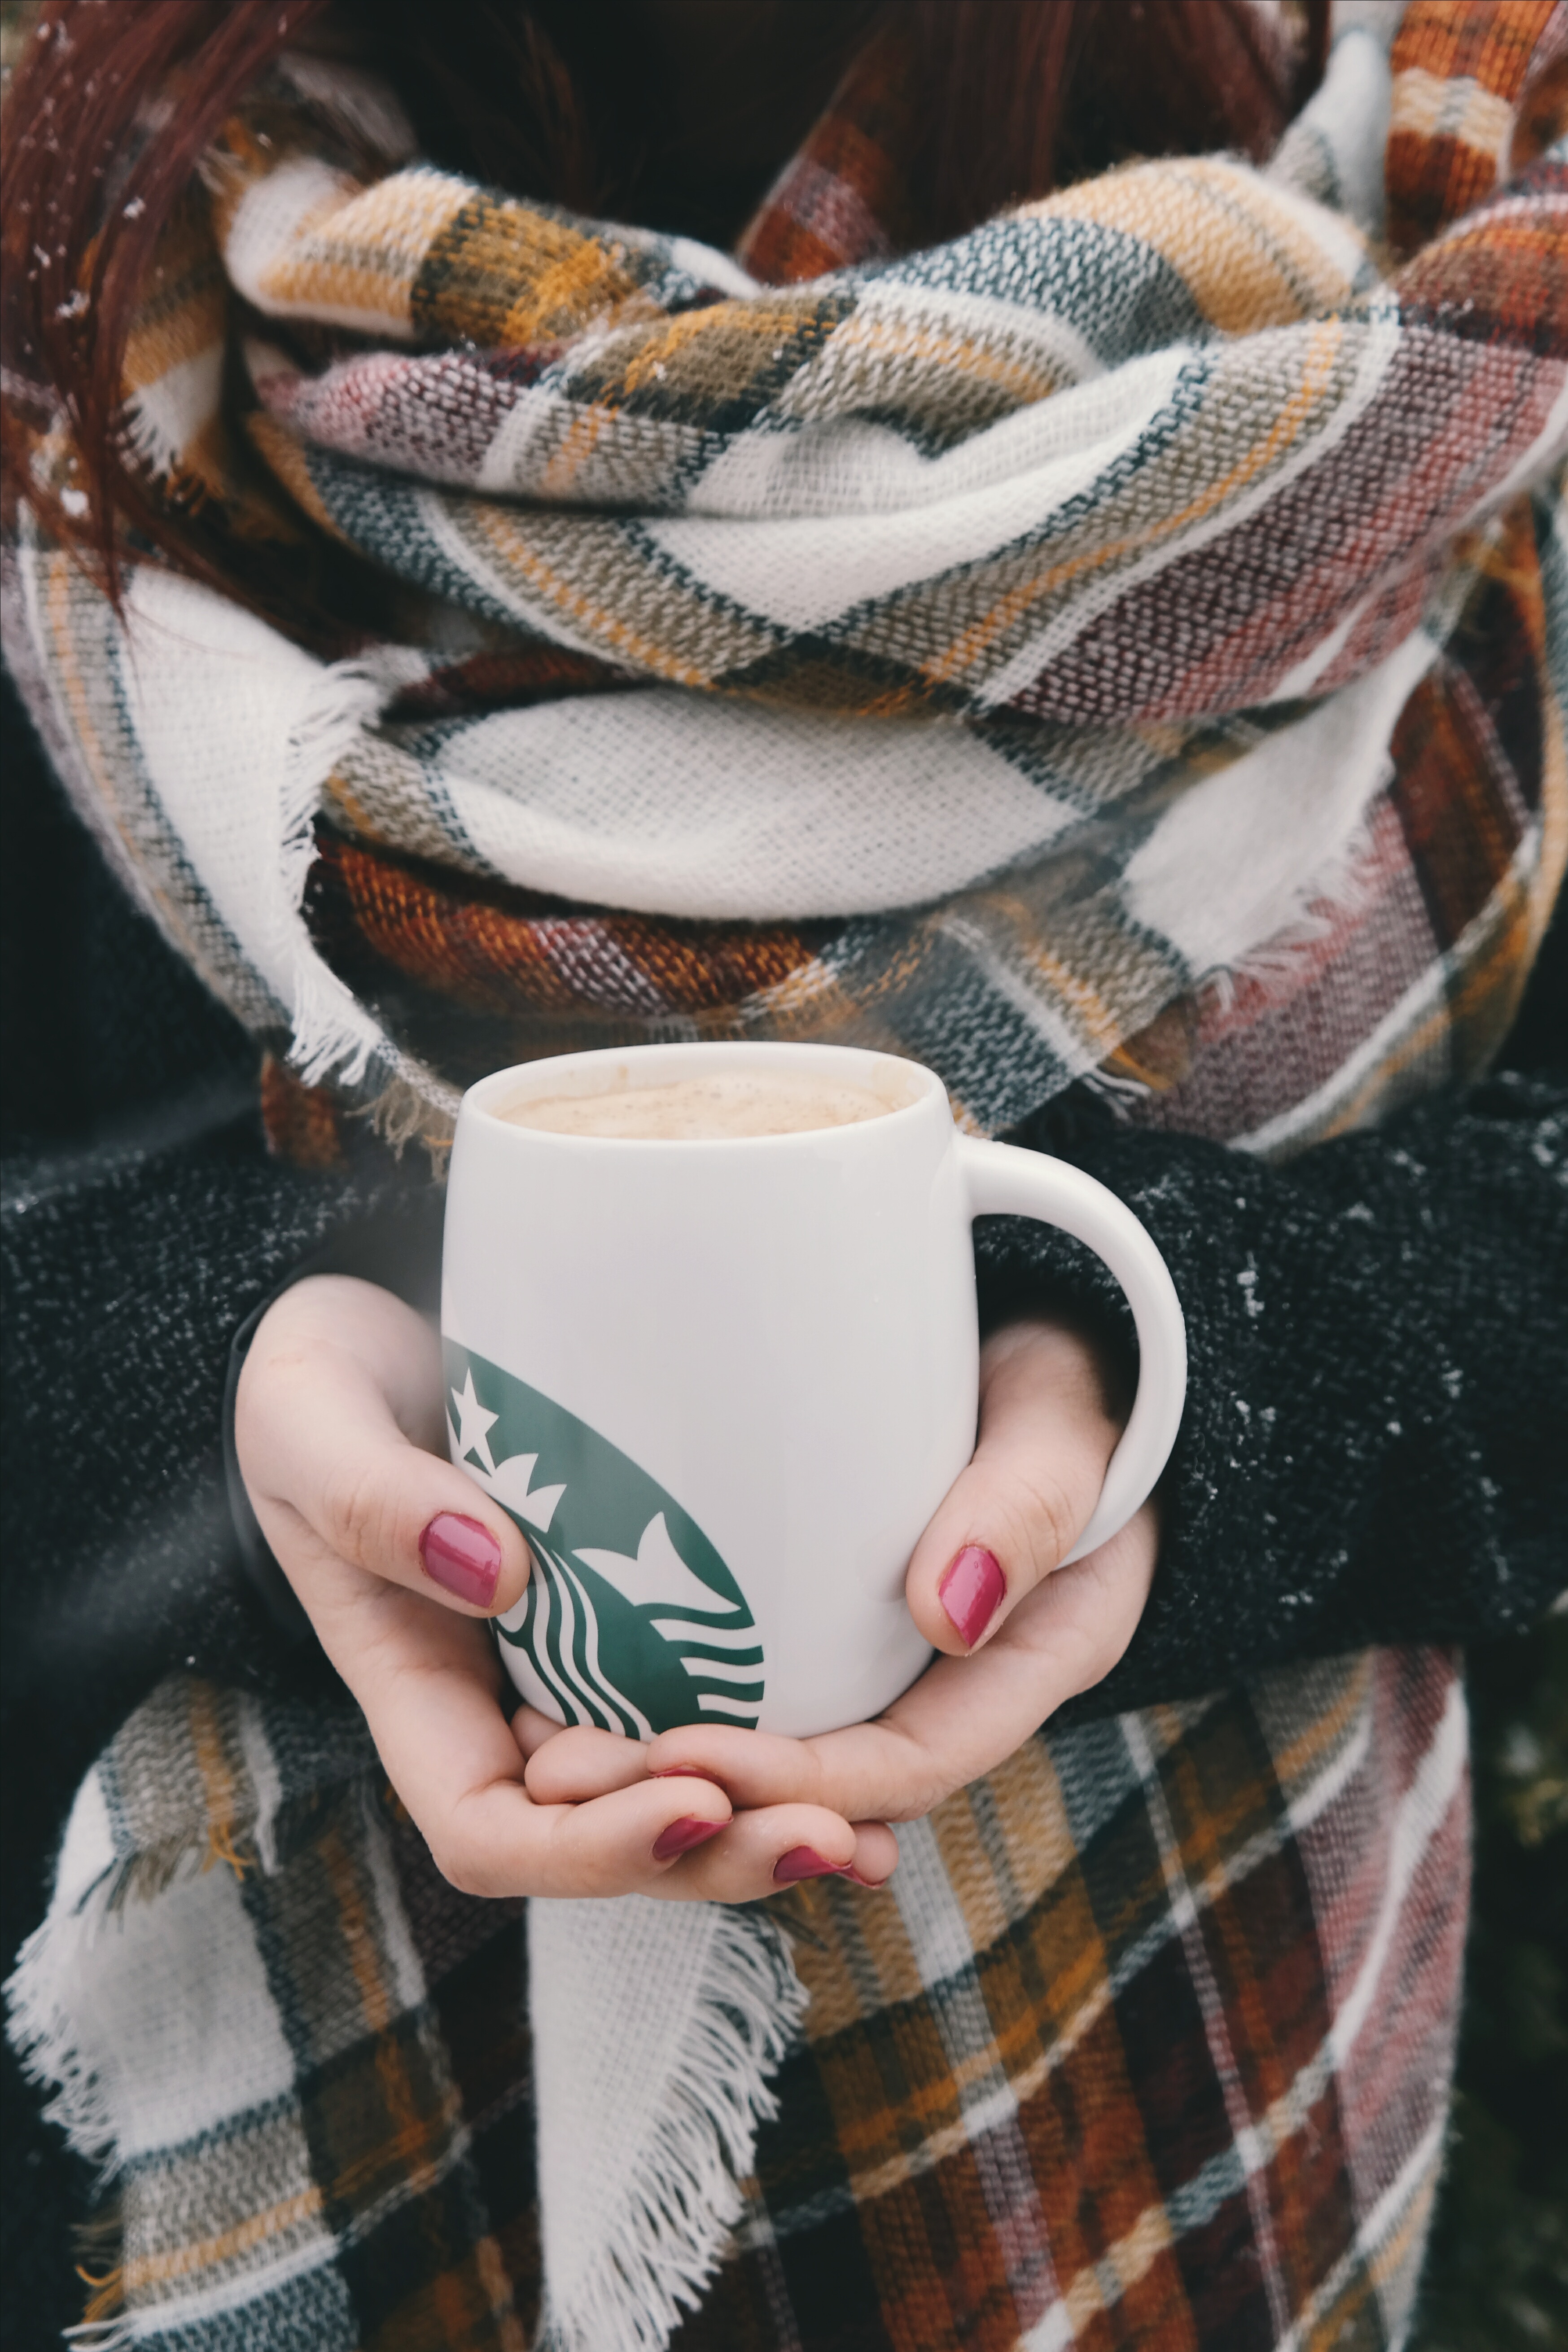
hand, winter, coffee, pattern, spring, clothing, plaid, holding, scarf, design, fashion accessory